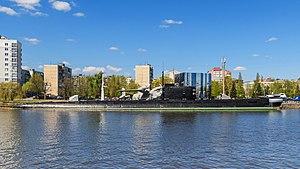
Le Musée océanographique de Kaliningrad est un musée océanographique situé à Kaliningrad en Russie. Le musée possède aussi une filiale à Saint-Pétersbourg. Ce musée est consacré à tous les aspects des océans et mers du monde : la biologie, la géographie et la géologie marines, ainsi que l'histoire de la navigation et de l'exploration scientifique des mers et des océans.